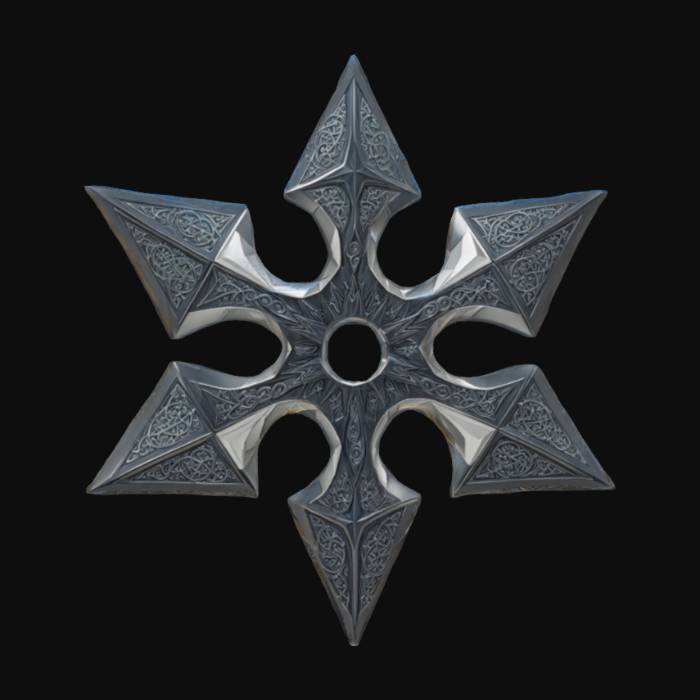
미적 점수 (1~10점): 7